Freshwater seal

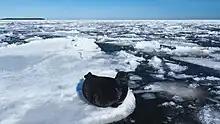
A Ladoga seal laying on ice in Lake Ladoga

Two subspecies of ringed seals live solely in freshwater lakes. The Ladoga seal inhabits Lake Ladoga in the Leningrad Oblast and Republic of Karelia. The seals became isolated in Lake Ladoga from the Baltic ringed seal ("Pusa hispida botnica)" as early as 8,800 BP due to the gradual isostatic rebound of the region following the end of the Weichselian Glaciation. Modern populations of the Ladoga seal only stand at around 2,000 to 3,000 individuals, a significant decline from the estimated 20,000 seals which inhabited Lake Ladoga before hunting decreased the population.